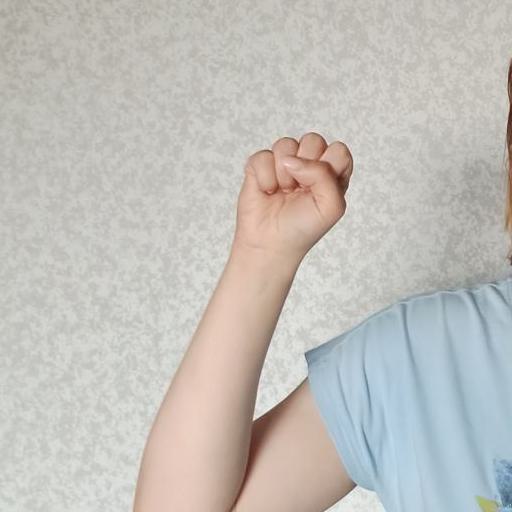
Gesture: fist